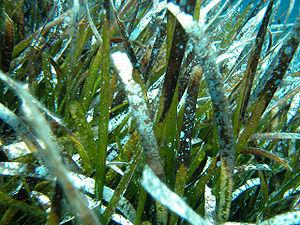
La Posidonie de Méditerranée est une espèce de plantes à fleurs aquatique de la famille des Posidoniaceae et endémique de la Mer Méditerranée. Ce n'est pas une algue, bien qu'elle vive sous l'eau ; il s'agit d'une plante angiosperme monocotylédone sous-marine. Comme toutes les plantes à fleurs, elle a des racines, une tige qui est ici rhizomateuse, et des feuilles rubanées mesurant jusqu'à un mètre de long et disposées en touffes de 6 à 7. Elle fleurit en automne et produit au printemps des fruits flottants communément appelés olive di mare en Italie.